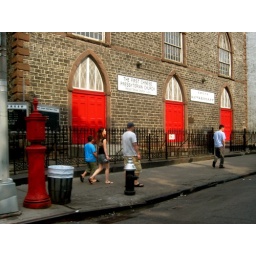
A red door church in Chinatown Manhattan.